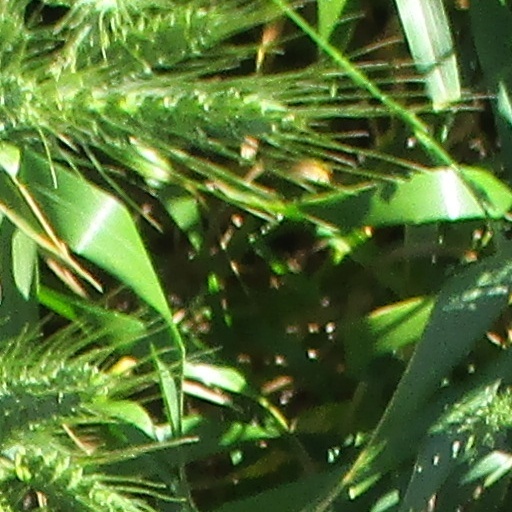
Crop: wheat